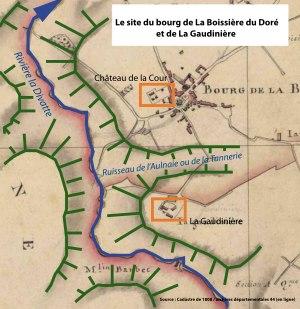
La Boissière-du-Doré est une commune de l'Ouest de la France, située dans le département de la Loire-Atlantique en région Pays de la Loire.